Nuristan Province

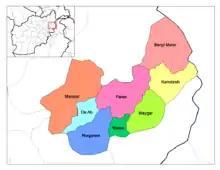
Districts of Nuristan

As of 2021, the total population of the province is about 166,676. According to the Naval Postgraduate School, 87% are Nuristanis, 10% Pashtuns and less than 3% Gujars and ethnic Tajiks.